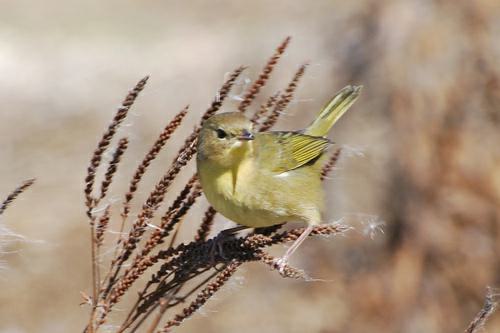
A photo of a palm warbler